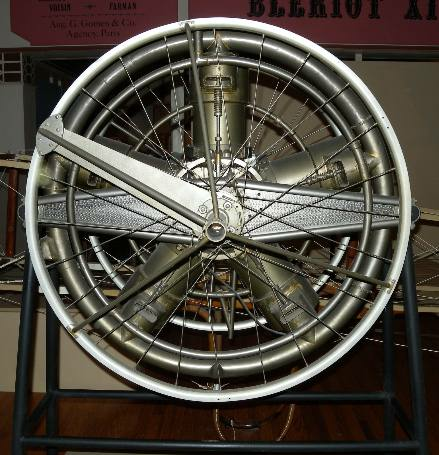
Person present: No